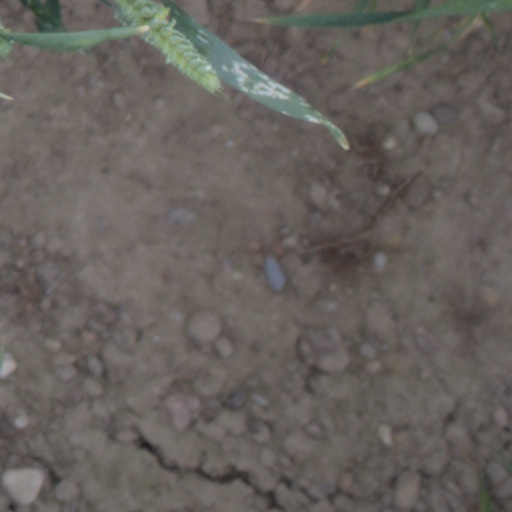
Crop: wheat